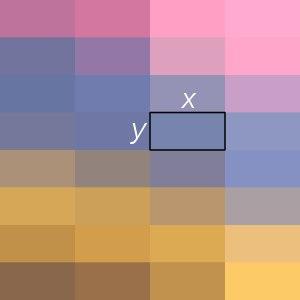
Le rapport d'aspect d'un pixel est un rapport mathématique qui décrit la façon dont la largeur d'un pixel se compare à sa hauteur dans une image numérique.